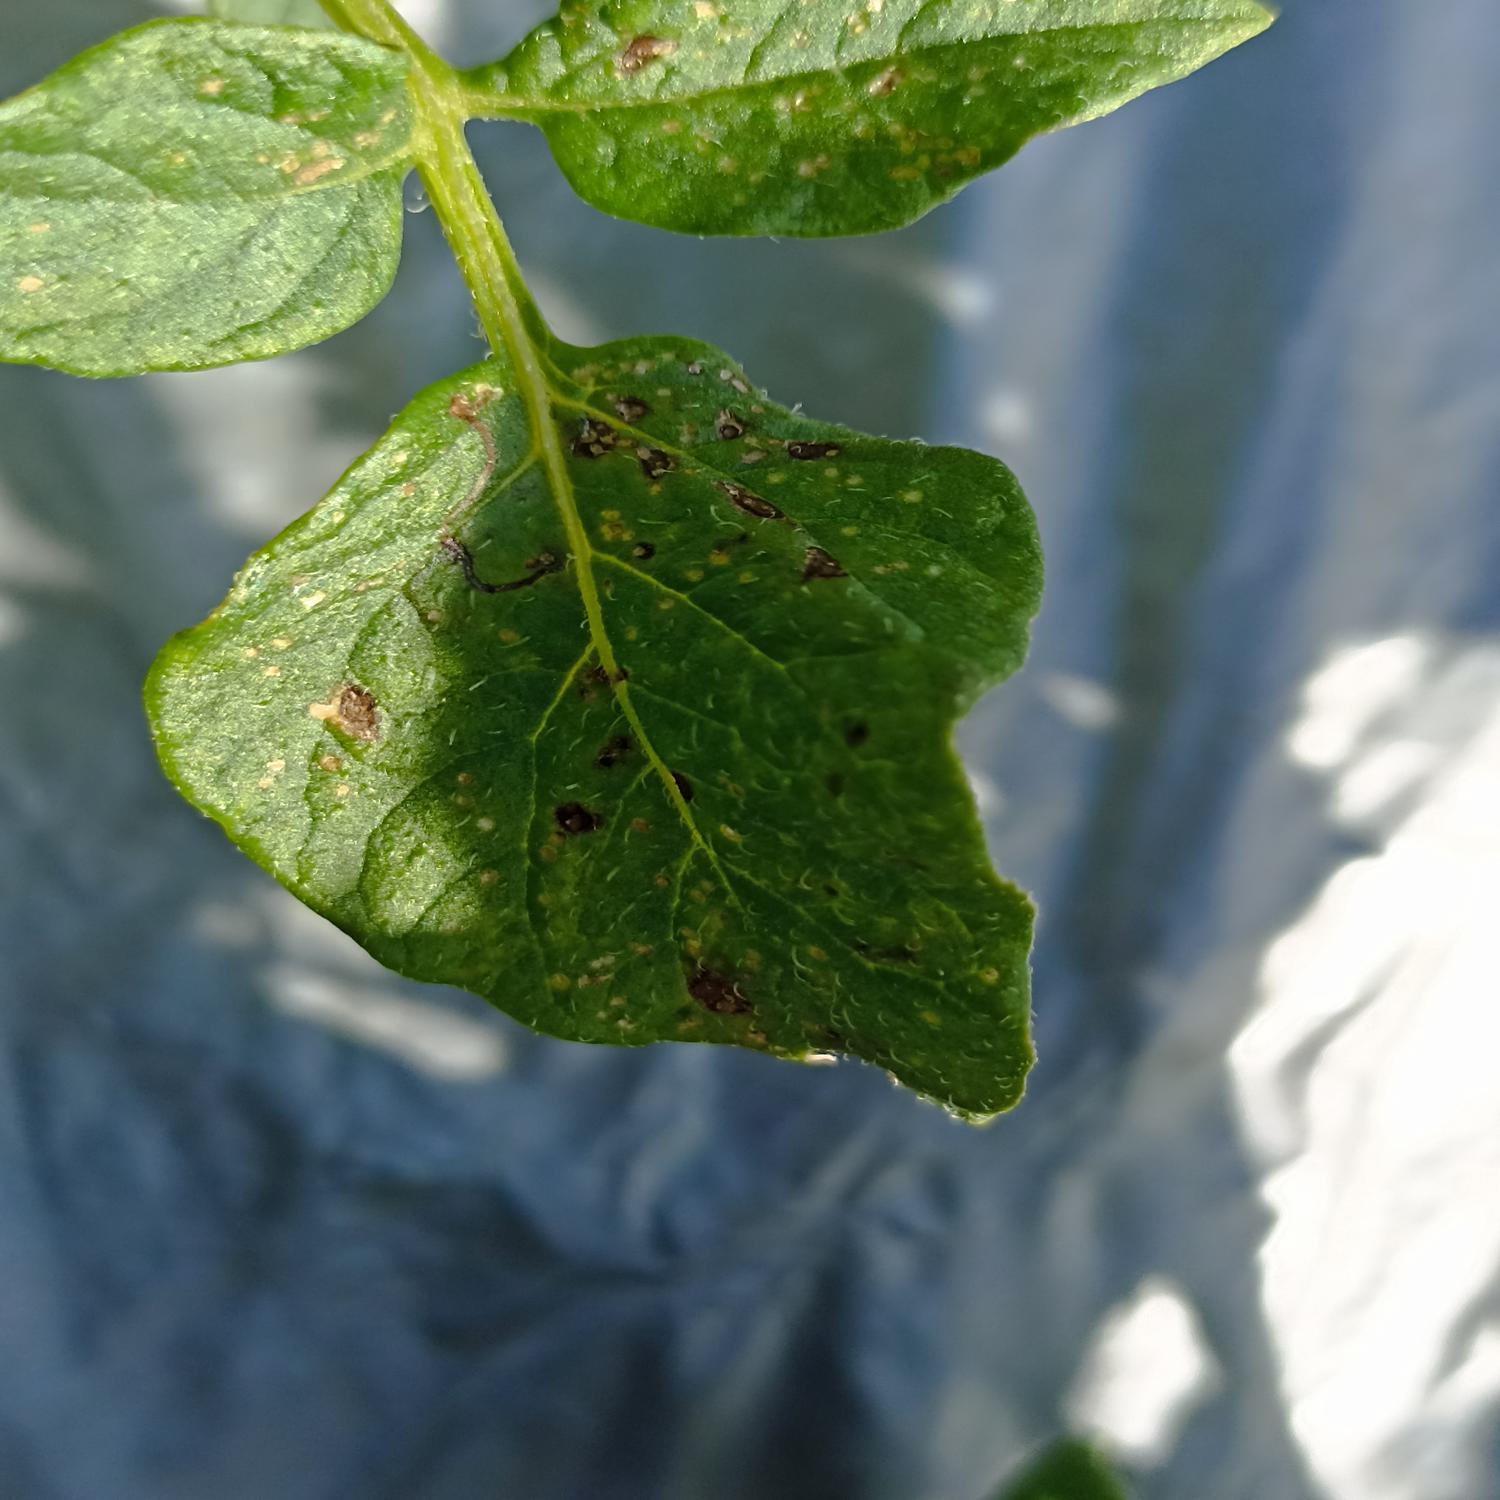
Label: Pest